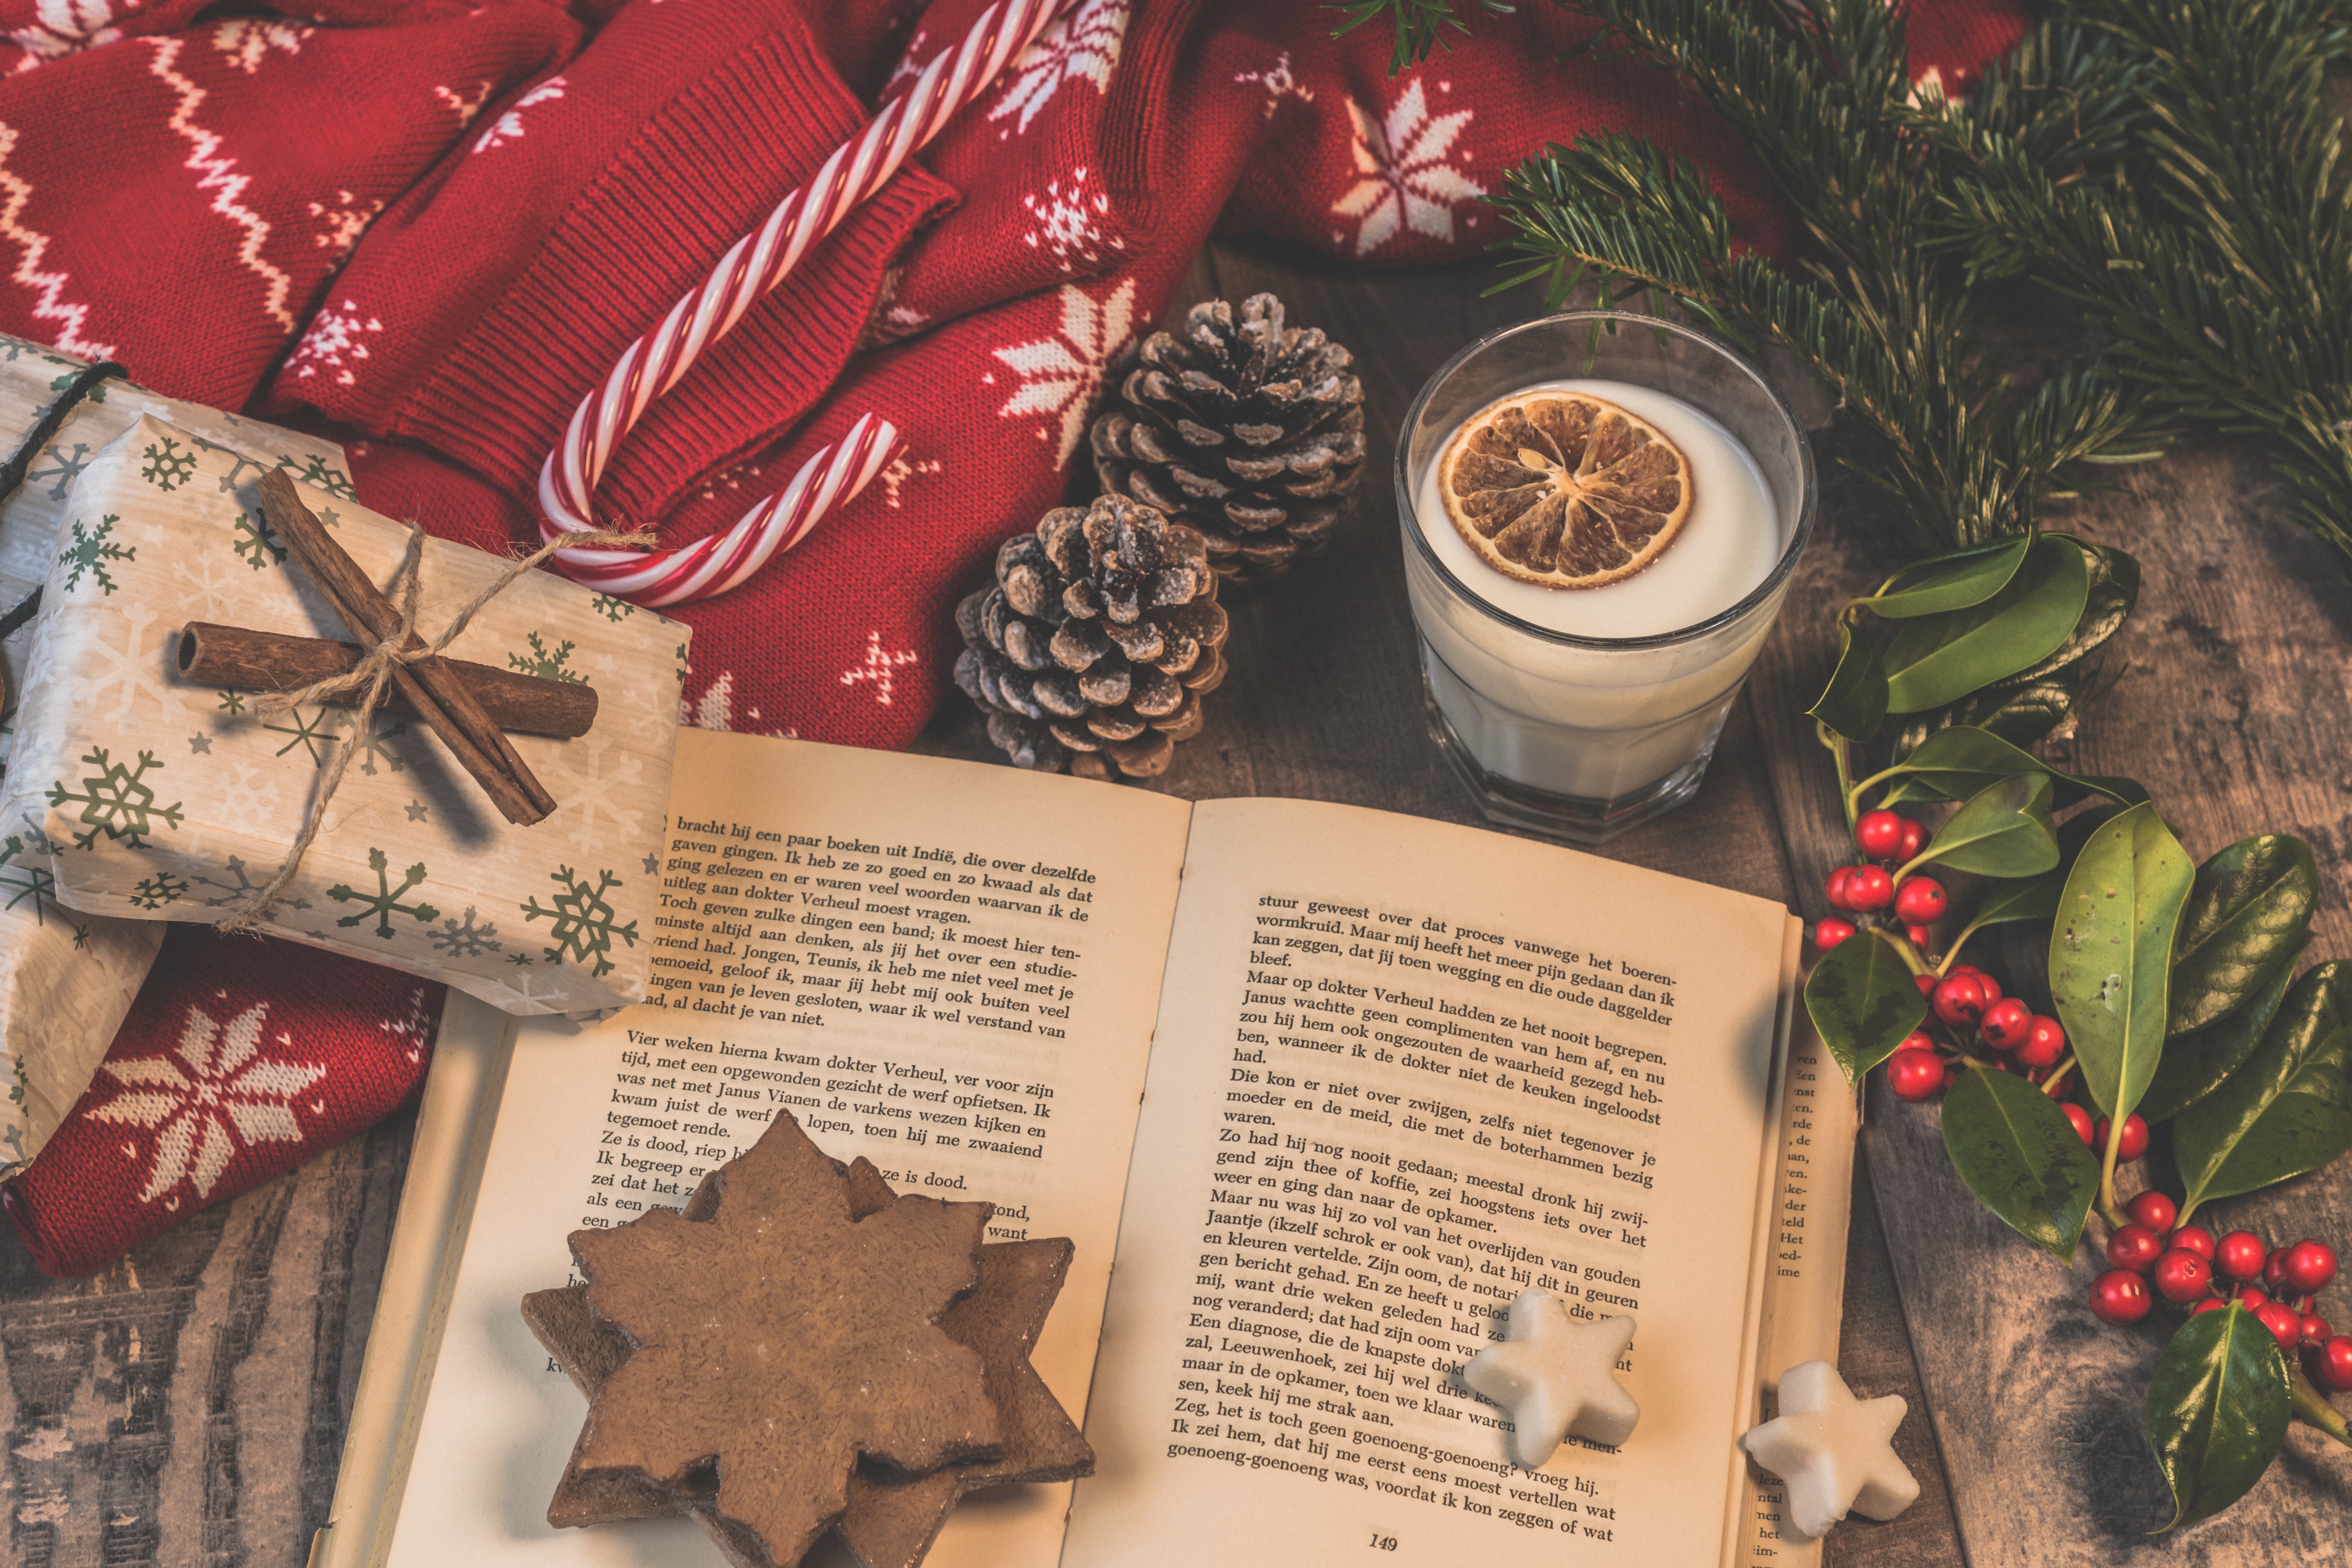
christmas eve, christmas, tree, holly, branch, present, christmas ornament, still life, christmas decoration, fir, pine, pine family, still life photography, gift wrapping, conifer